Keçiborlu

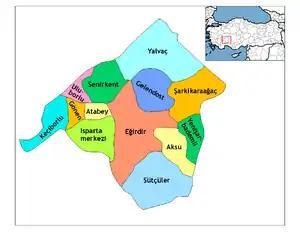
Map of Isparta districts with Keçiborlu on the far left.

Keçiborlu is a town in Isparta Province in the Mediterranean region of Turkey. It is the seat of Keçiborlu District. Its population is 7,044 (2022).